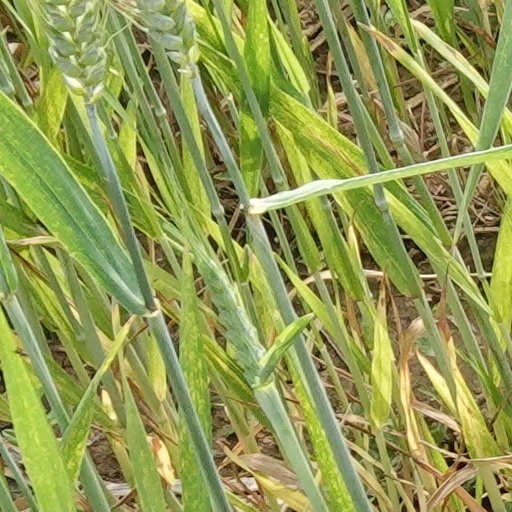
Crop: wheat